John Edmondson (soldier)

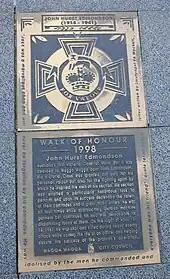
John Hurst Edmondson plaque

His name is still honoured by: the John Edmondson VC Rest Area at Roses Lagoon on the Remembrance Driveway from Sydney to Canberra; John Edmondson VC Memorial RSL Club, Liverpool, NSW; a plaque in the Walk of Honour in Baylis Street, in his birthplace of Wagga Wagga, NSW; the school hall in his former school, Hurlstone Agricultural High School, is named after him; a high school in the Horningsea Park district in NSW is named after him; the Sydney suburb of Edmondson Park, and Edmondson Street in the Sydney suburb of North Ryde, are named in his honour. Edmondson St in Campbell situated in Canberra, within 400m of the War Memorial is also named in his honour. Freemasons' Lodge Victoria Cross No. 928 of the United Grand Lodge of New South Wales and Australian Capital Territory (UGLNSWACT) which meets in Fairfield, NSW, was formed in honour of Cpl J H Edmondson, who was posted to Holsworthy Army Barracks, and who was an attending member of Liverpool Lodge. The Edmondson VC Club at ARTC Kapooka, an outer suburb of Wagga Wagga, is also named in his honour.